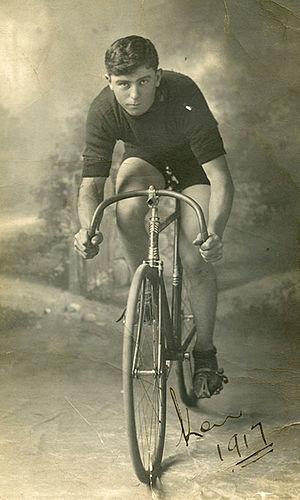
Ken Ross, né le 11 août 1900, à Paterson en Australie, et mort le 11 mars 1974 à Gosford, est un coureur cycliste australien.